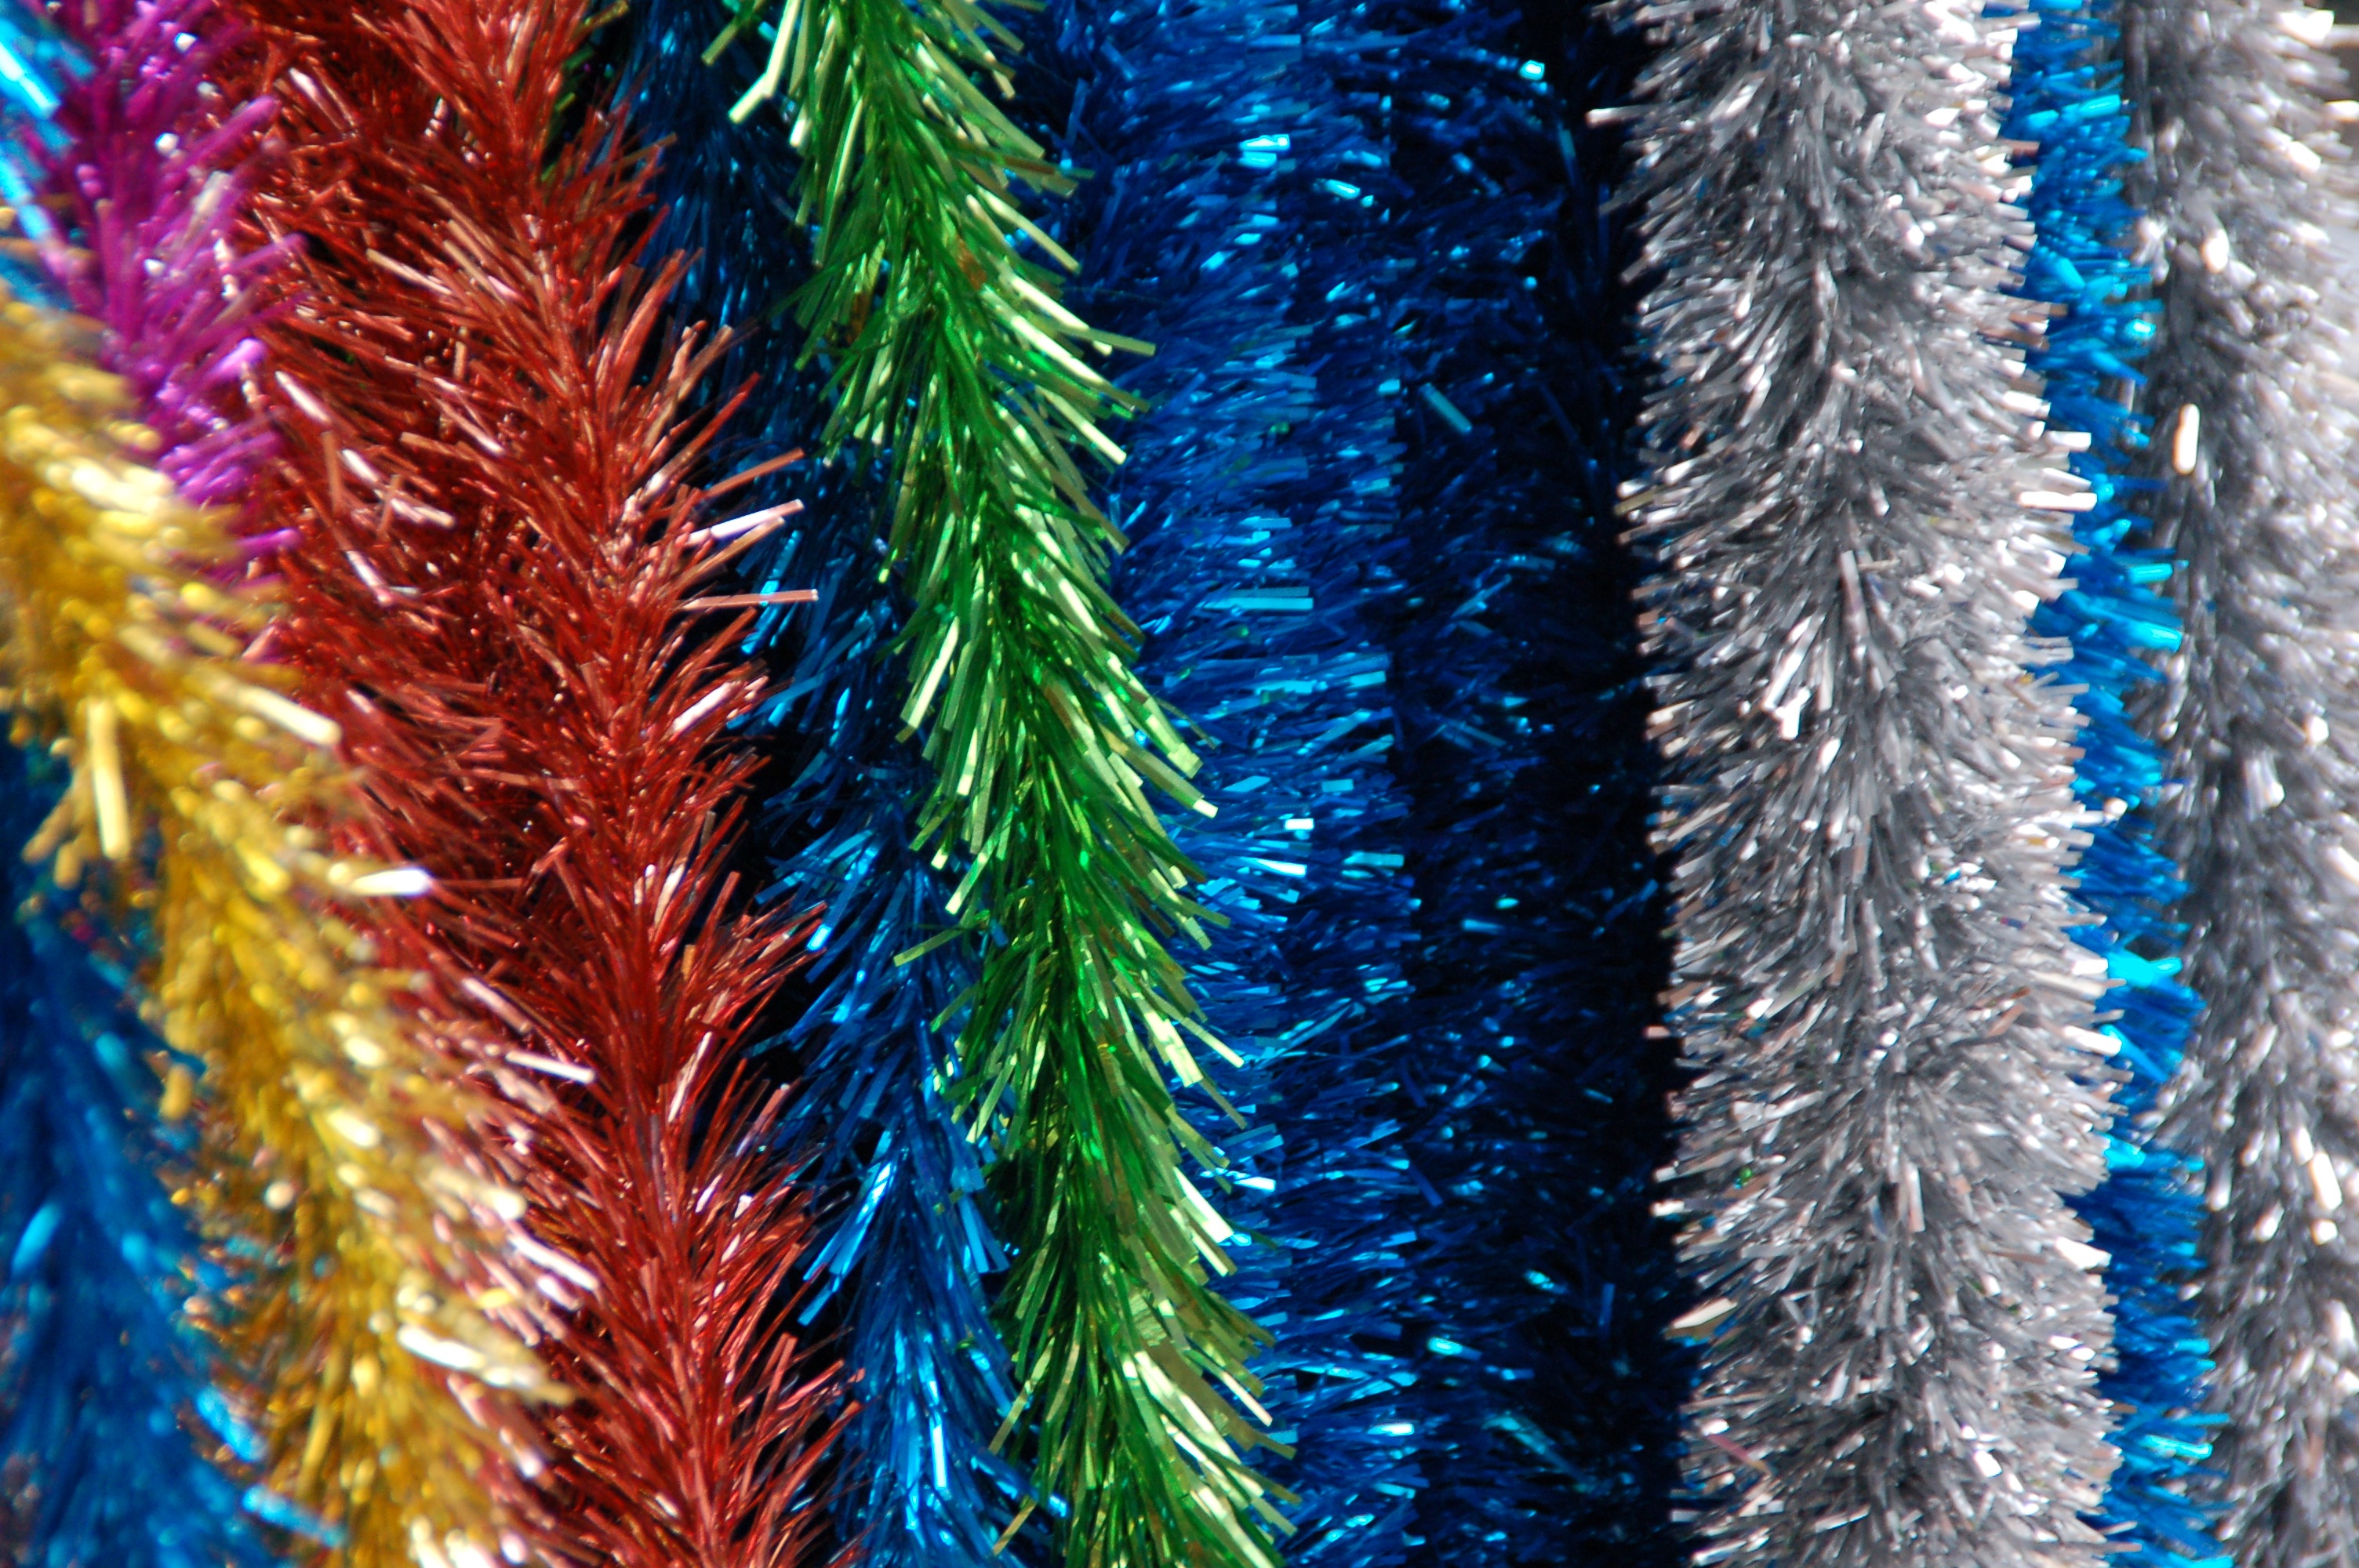
tree, grass, branch, plant, flower, decoration, color, christmas, fir, spruce, noise, tufts, grass family, woody plant, land plant